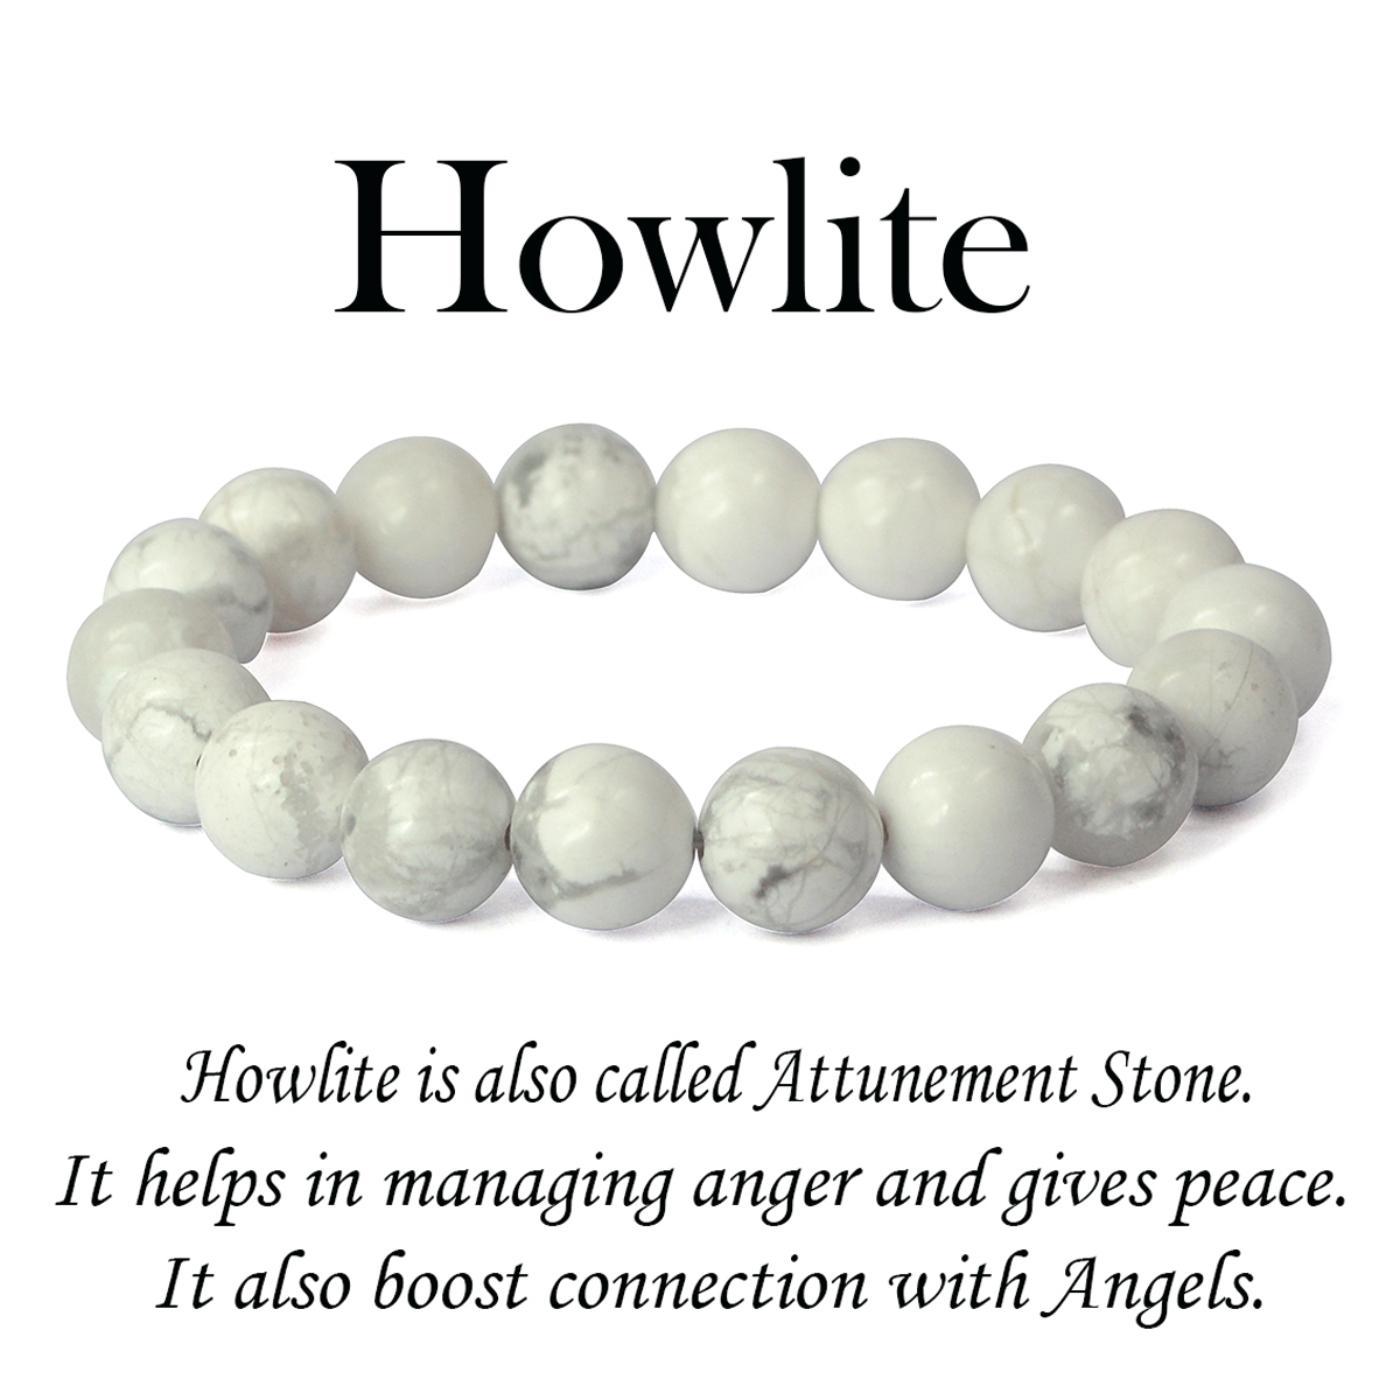
Reiki Crystal Products Howlite Certified Bracelet Round Bead 10 mm Bracelet for Reiki And Crystal Healing
Type: Bracelets & Bangles
Brand: Reiki Crystal Products
Price: Rs. 499
Stretchable Elastic Handmade Natural Crystal Stone Bracelet | Diameter : 2.5 Inch. | Stone Size - 10 mm | Charged By Reiki Grand Master & Vastu Expert
Features: Stretchable Elastic Handmade Natural Crystal Stone Bracelet | Diameter : 2.5 Inch. | Stone Size - 10 mm | Charged By Reiki Grand Master & Vastu Expert,Natural Healing Stone for Reiki Healing, Crystal Healing, Numerology, Tarot, Astrology, Vastu, Angle Healing & Feng Shui,100% Authentic, Original and Natural Healing Stone / Crystal - small holes, crack marks on the surface or inside the stones are often visible,Material : Natural Healing Stones See Images & Product Description For Healing Properties /Advantages,Stylish Party-Daily-Office-Casual Wear Reiki Healing Stone Bracelet for Men, Women, Boys, Girls. Best for Gifting & Personal Use.
Included: Pack of 1 X Howlite_10mm_Certified_Bracelet